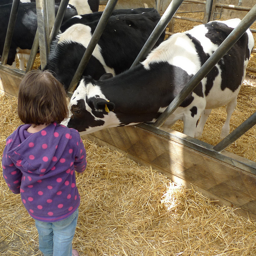
A small little girl petting cows in a barn standing on hay.
A young girl playing with little baby cows
A young girl feeds young dairy cows in the farm.
A little girl standing next to cows behind a fence.
A child in a purple sweater interacting with some dairy cows.